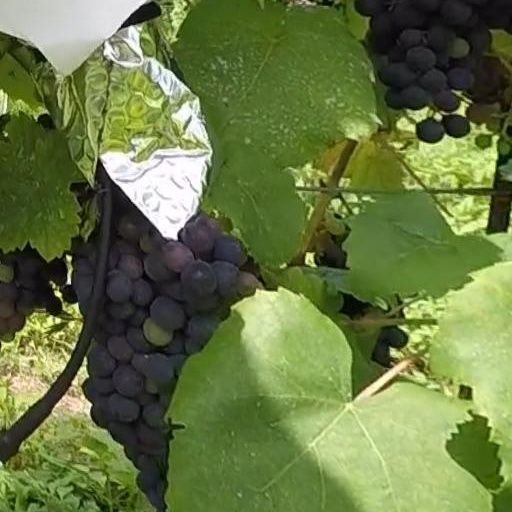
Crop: grape